The Makanai: Cooking for the Maiko House

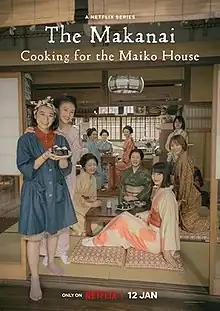
Promotional release poster

is a Japanese television series based on the manga "Kiyo in Kyoto" about contemporary life in a geisha house. The series stars Nana Mori, Natsuki Deguchi, and Aju Makita, released by Netflix on January 12, 2023. Hirokazu Kore-eda served as director, writer, and showrunner, "The Makanai" being his first time directing a Netflix production.